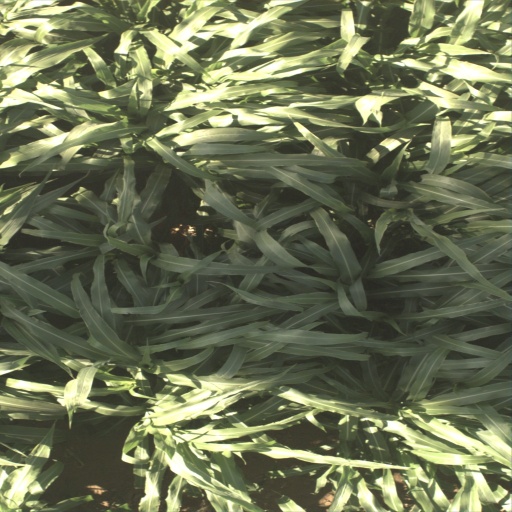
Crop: sorghum